King cake

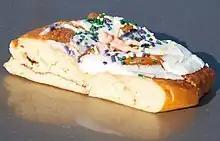
Two slices of a Manny Randazzo King Cake, with a plastic infant "King" on top, from Metairie, Louisiana, United States.

A king cake, also known as a three kings cake or a baby cake, is a cake associated in many countries with Epiphany, the celebration of the Twelfth Night after Christmas. Traditionally made with brioche dough, in most cases a such as a figurine representing the Christ Child, was hidden inside. After the cake is cut, whoever finds the fève in their slice wins a prize. In a nod to tradition, a plastic baby figurine is often taped to the packaging of commercially produced cakes. Modern fèves can be made of other materials, but always represent the King or Baby Jesus.